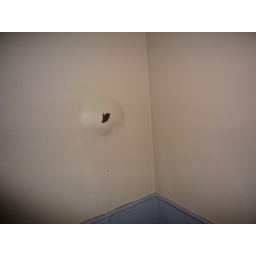
Hole in wall where water shot out.